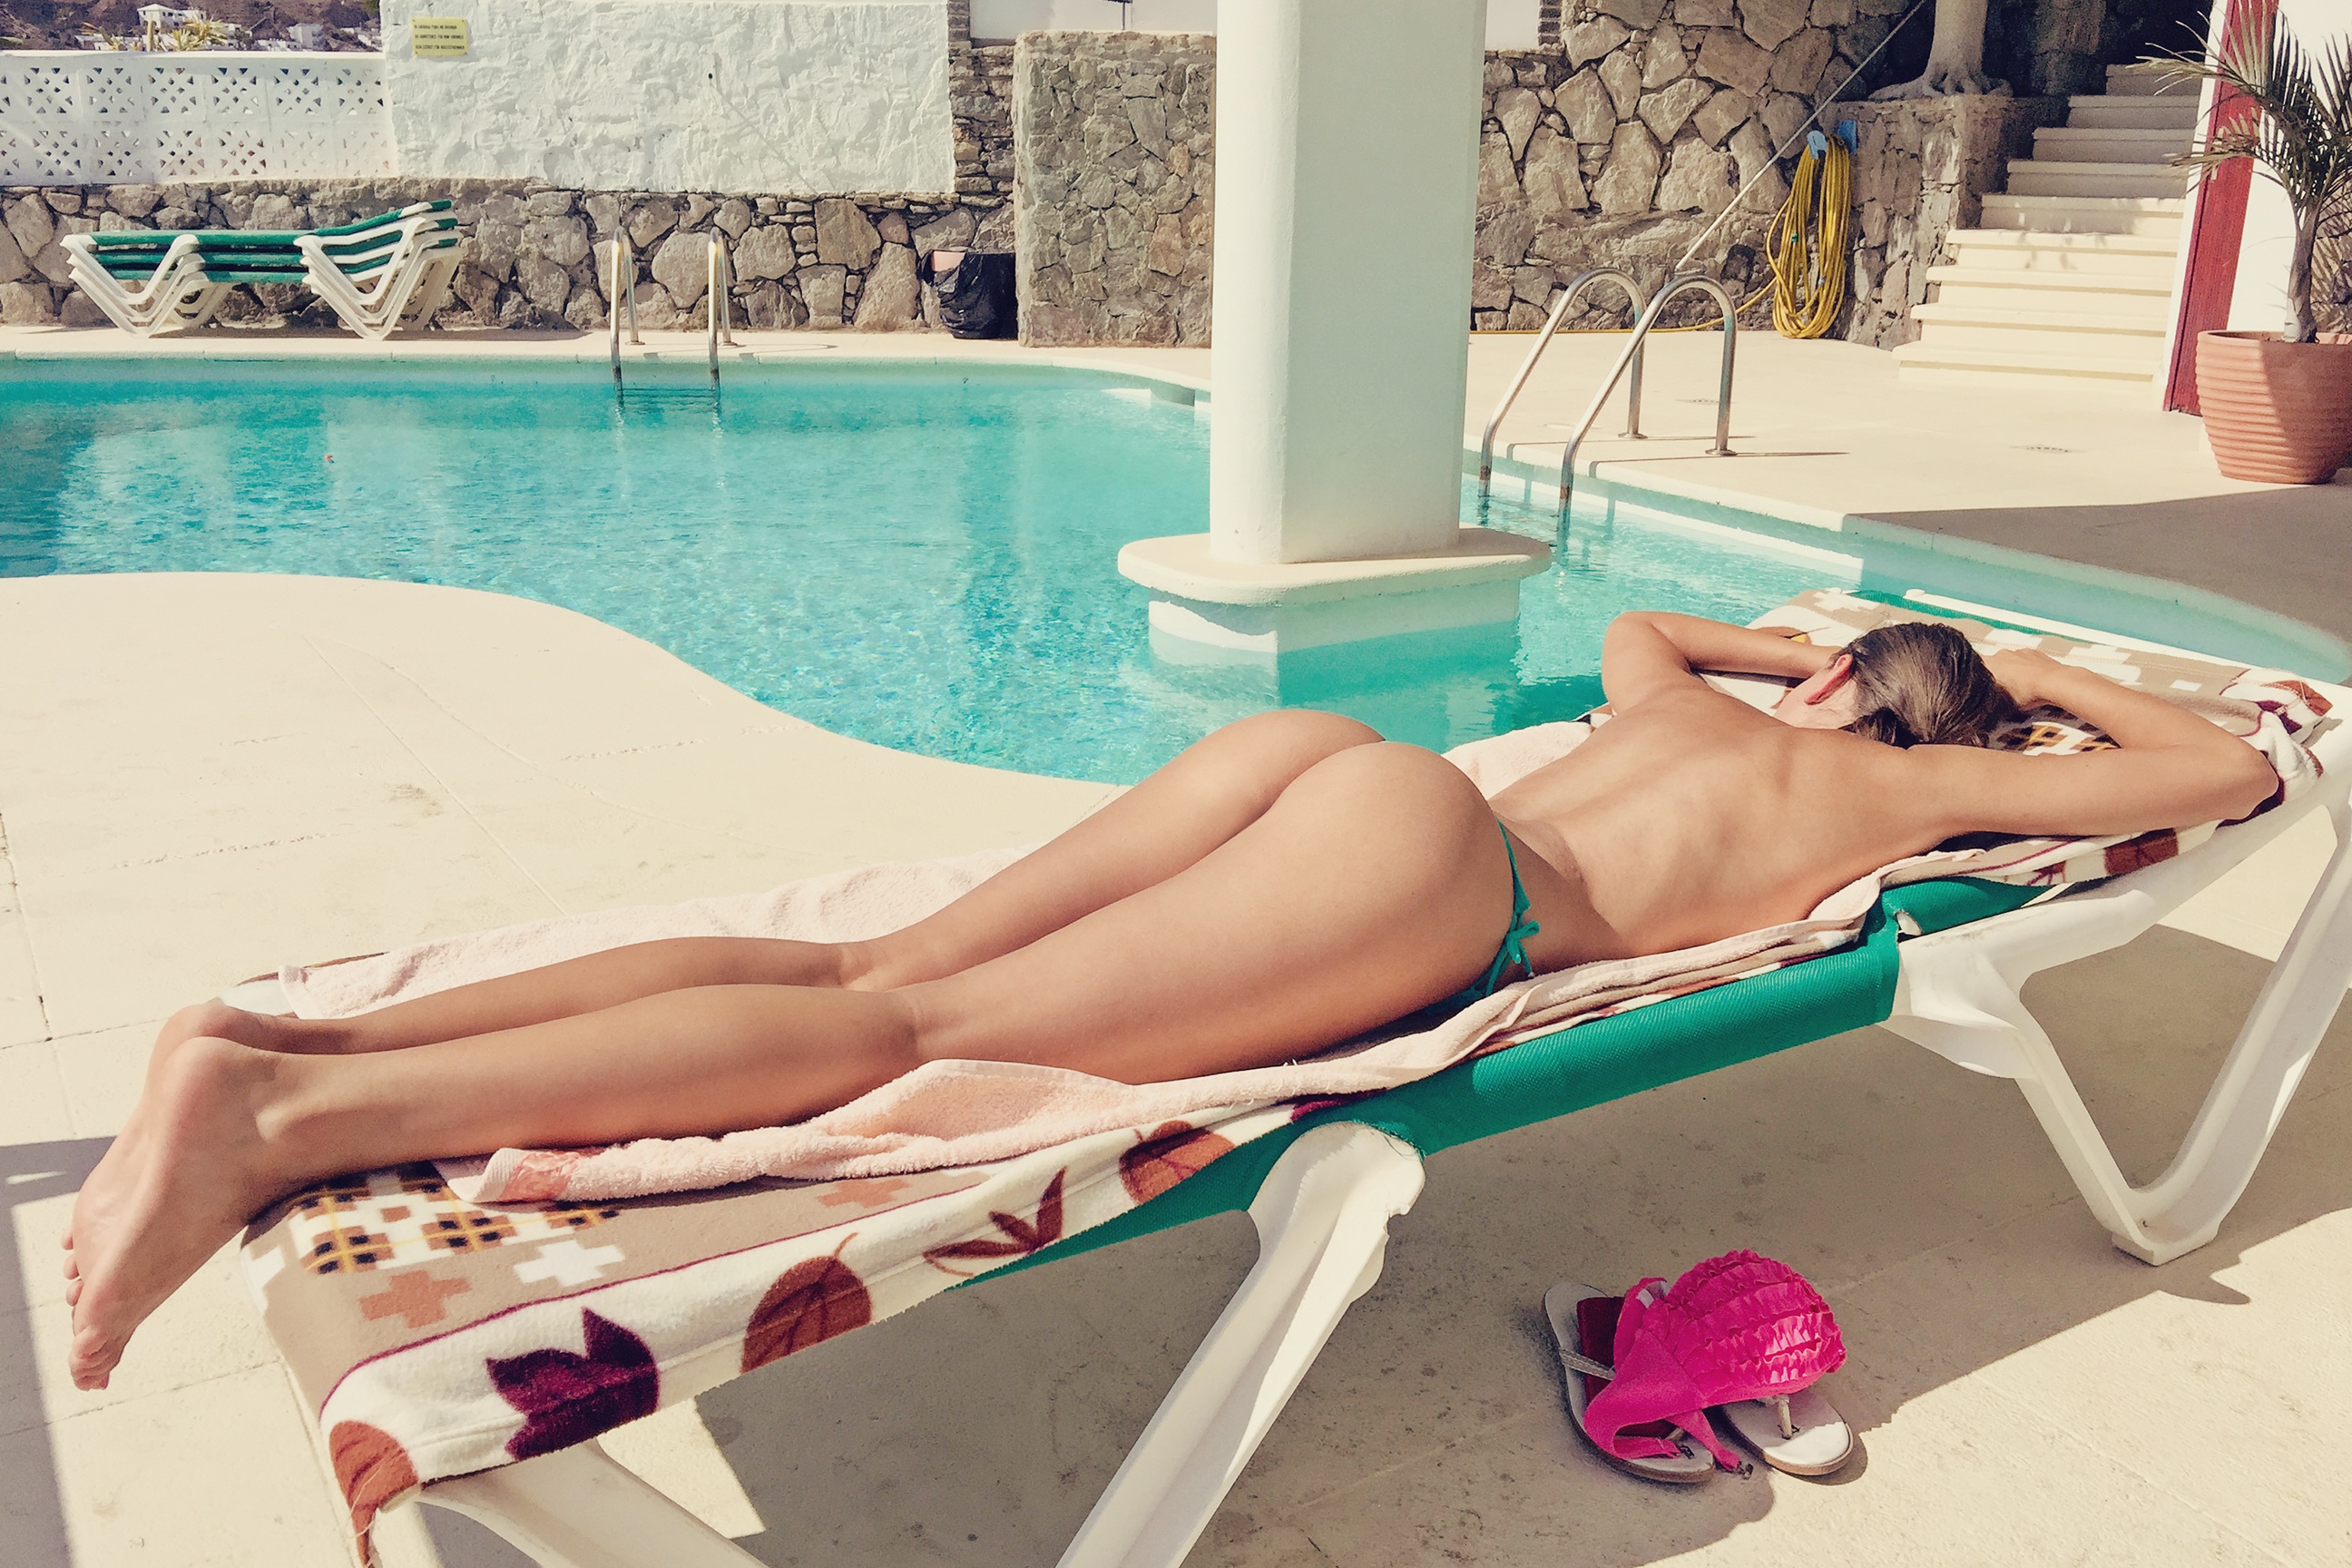
vacation, pool, leg, swimming pool, clothing, leisure, bikini, swimwear, human body, buttocks, topless, gran canaria, young woman, canary islands, exposure to the sun, long legs, thong, medenc z s, sun tanning